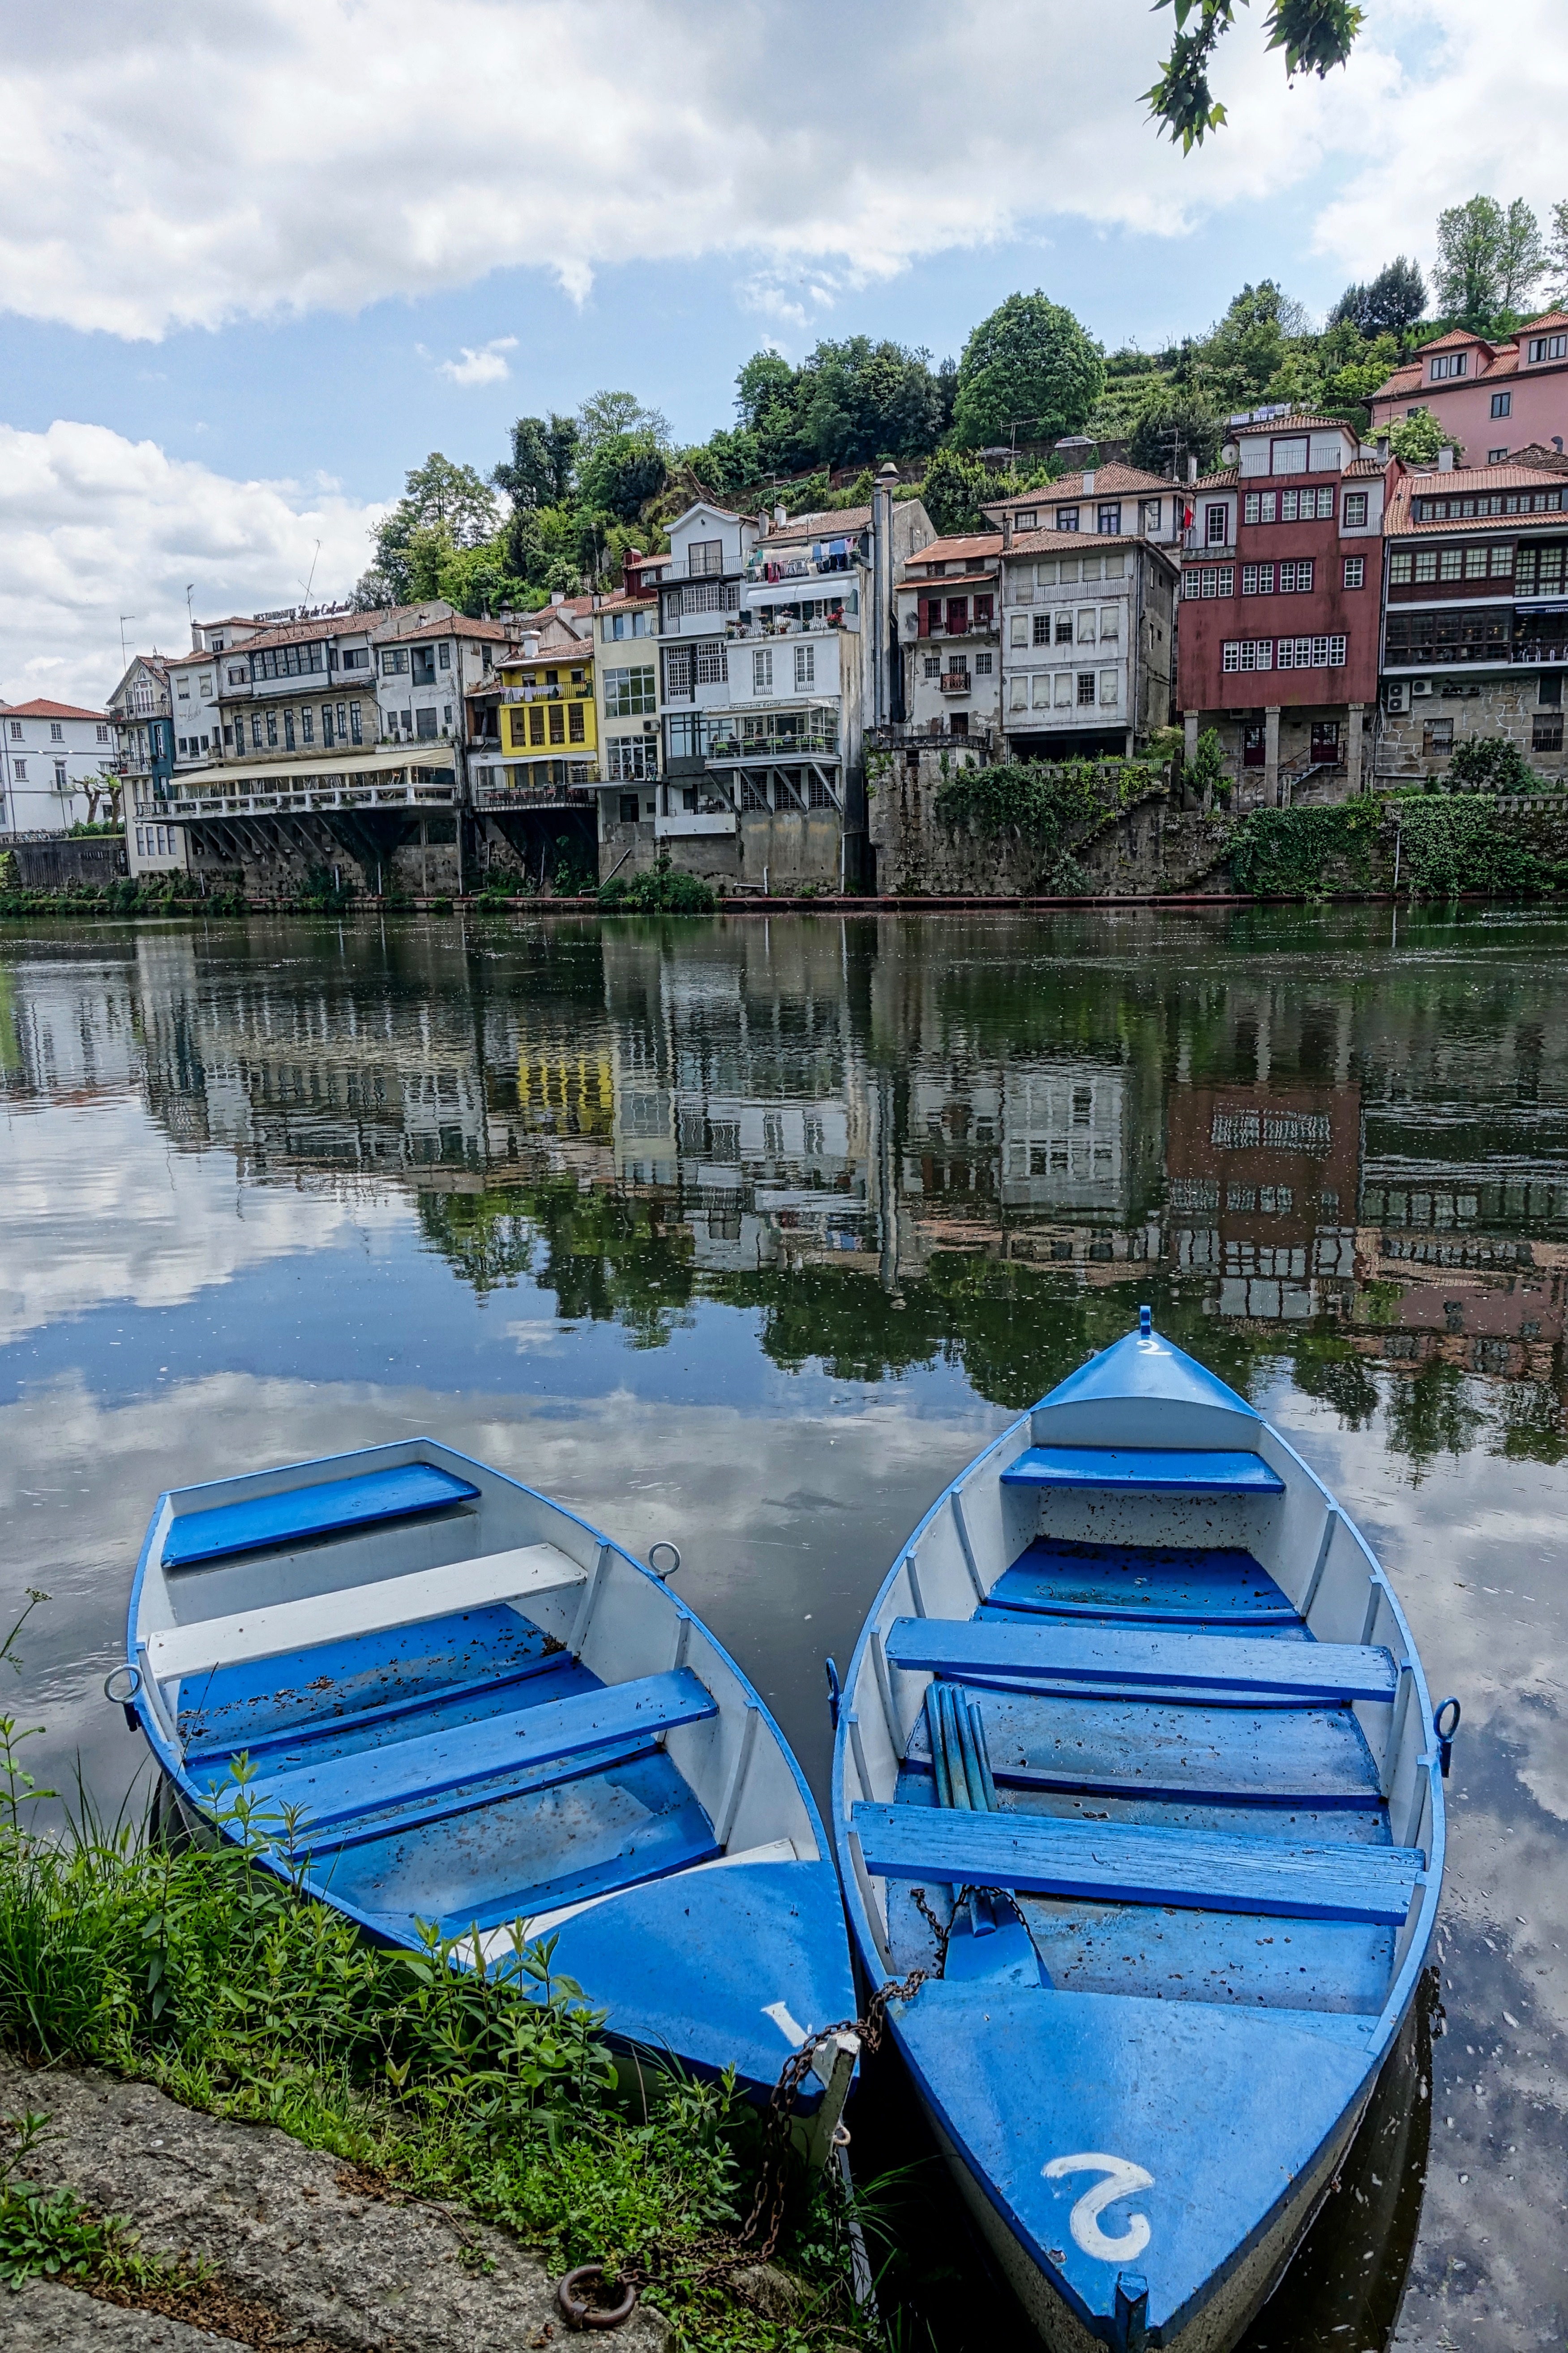
water, boat, river, village, reflection, vehicle, blue, waterway, nautical, boating, boats, vessels, watercraft, watercraft rowing